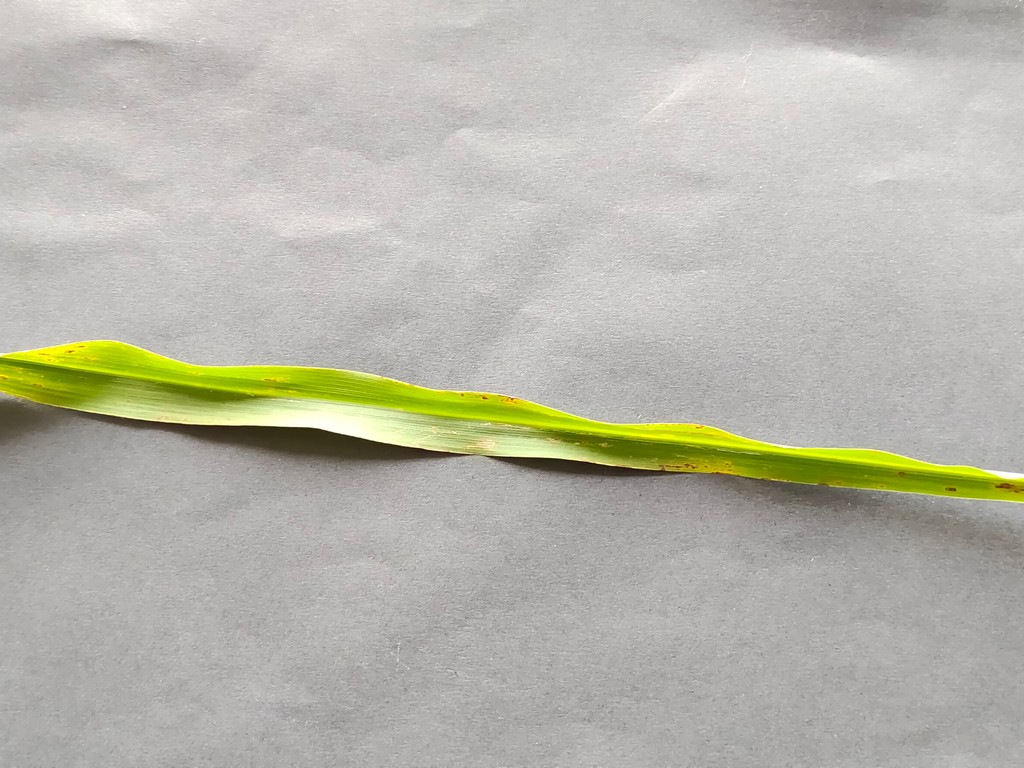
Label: Unhealthy